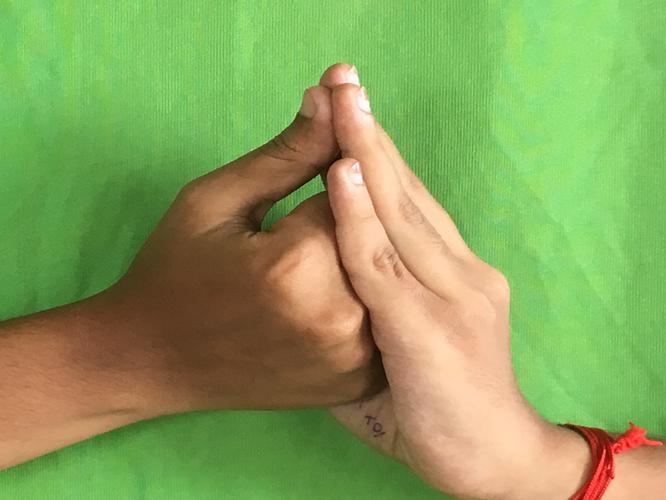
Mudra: Shanka
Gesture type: double_hand